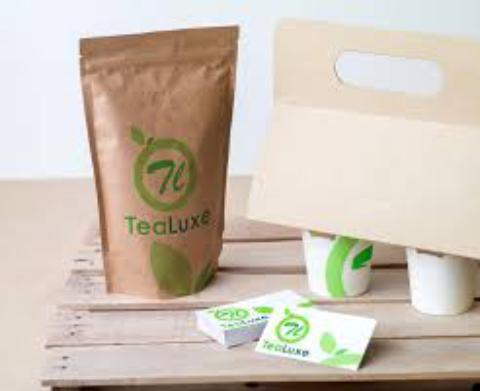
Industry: Food